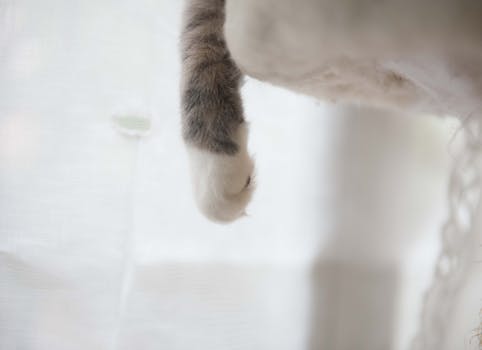
Label: No Watermark